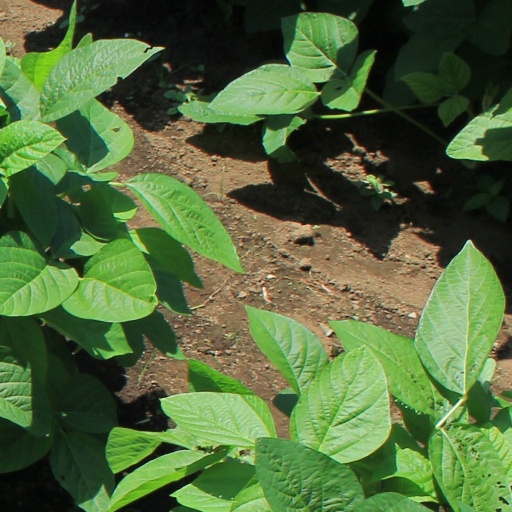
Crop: soybean